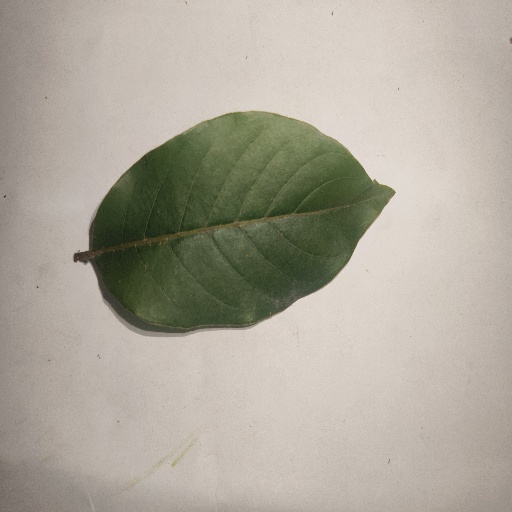
Species: HariTaki
Leaf condition: Healthy Leaf